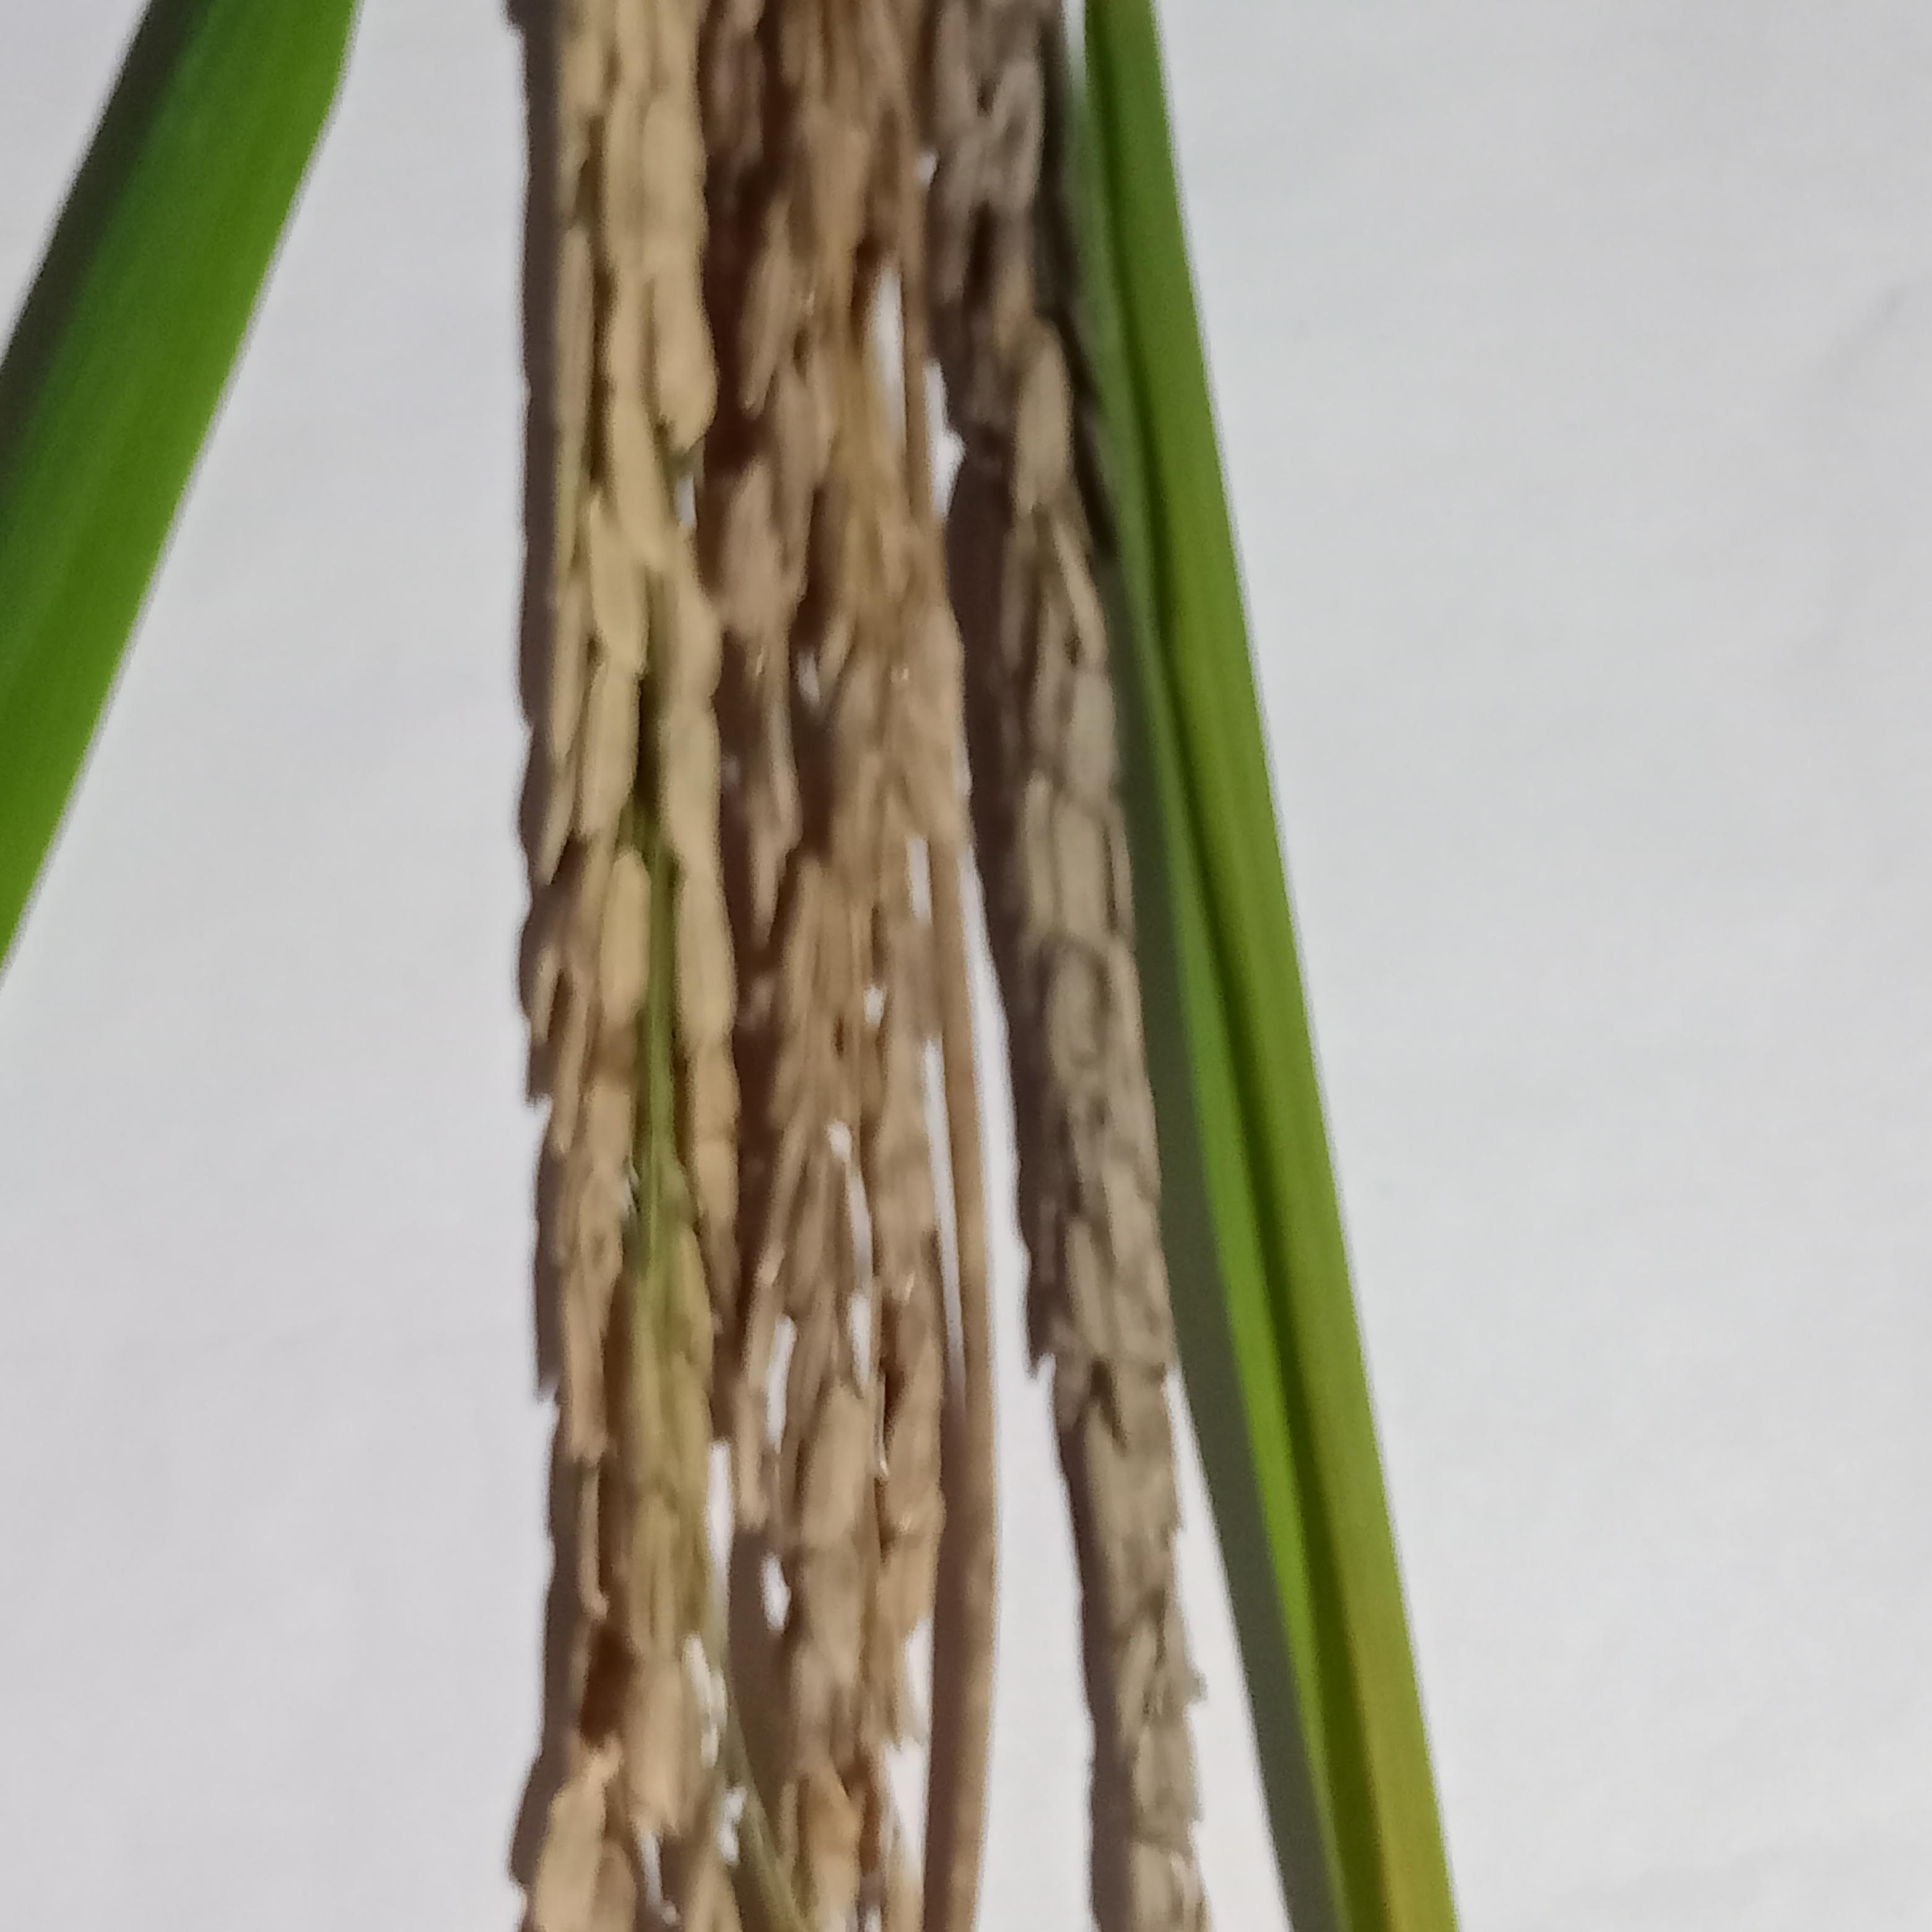
Label: Rice___Neck_Blast